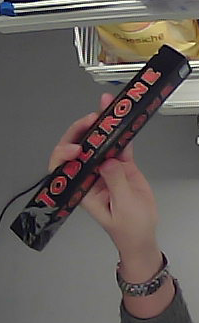
Product: toblerone_black